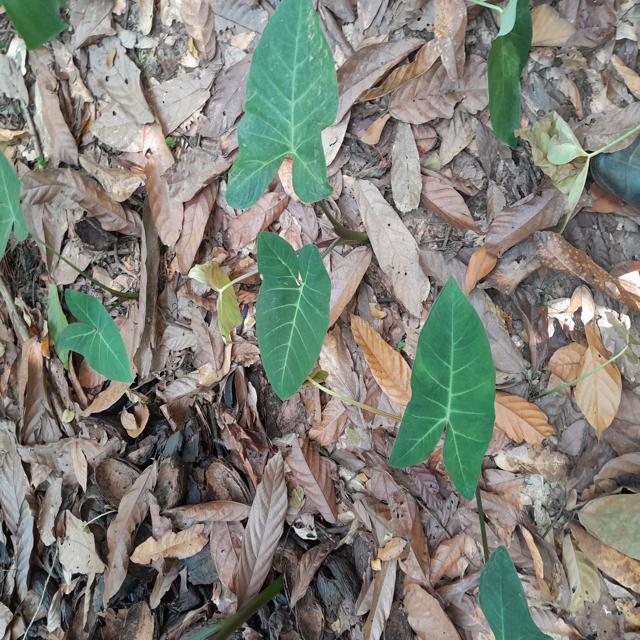
Label: Healthy